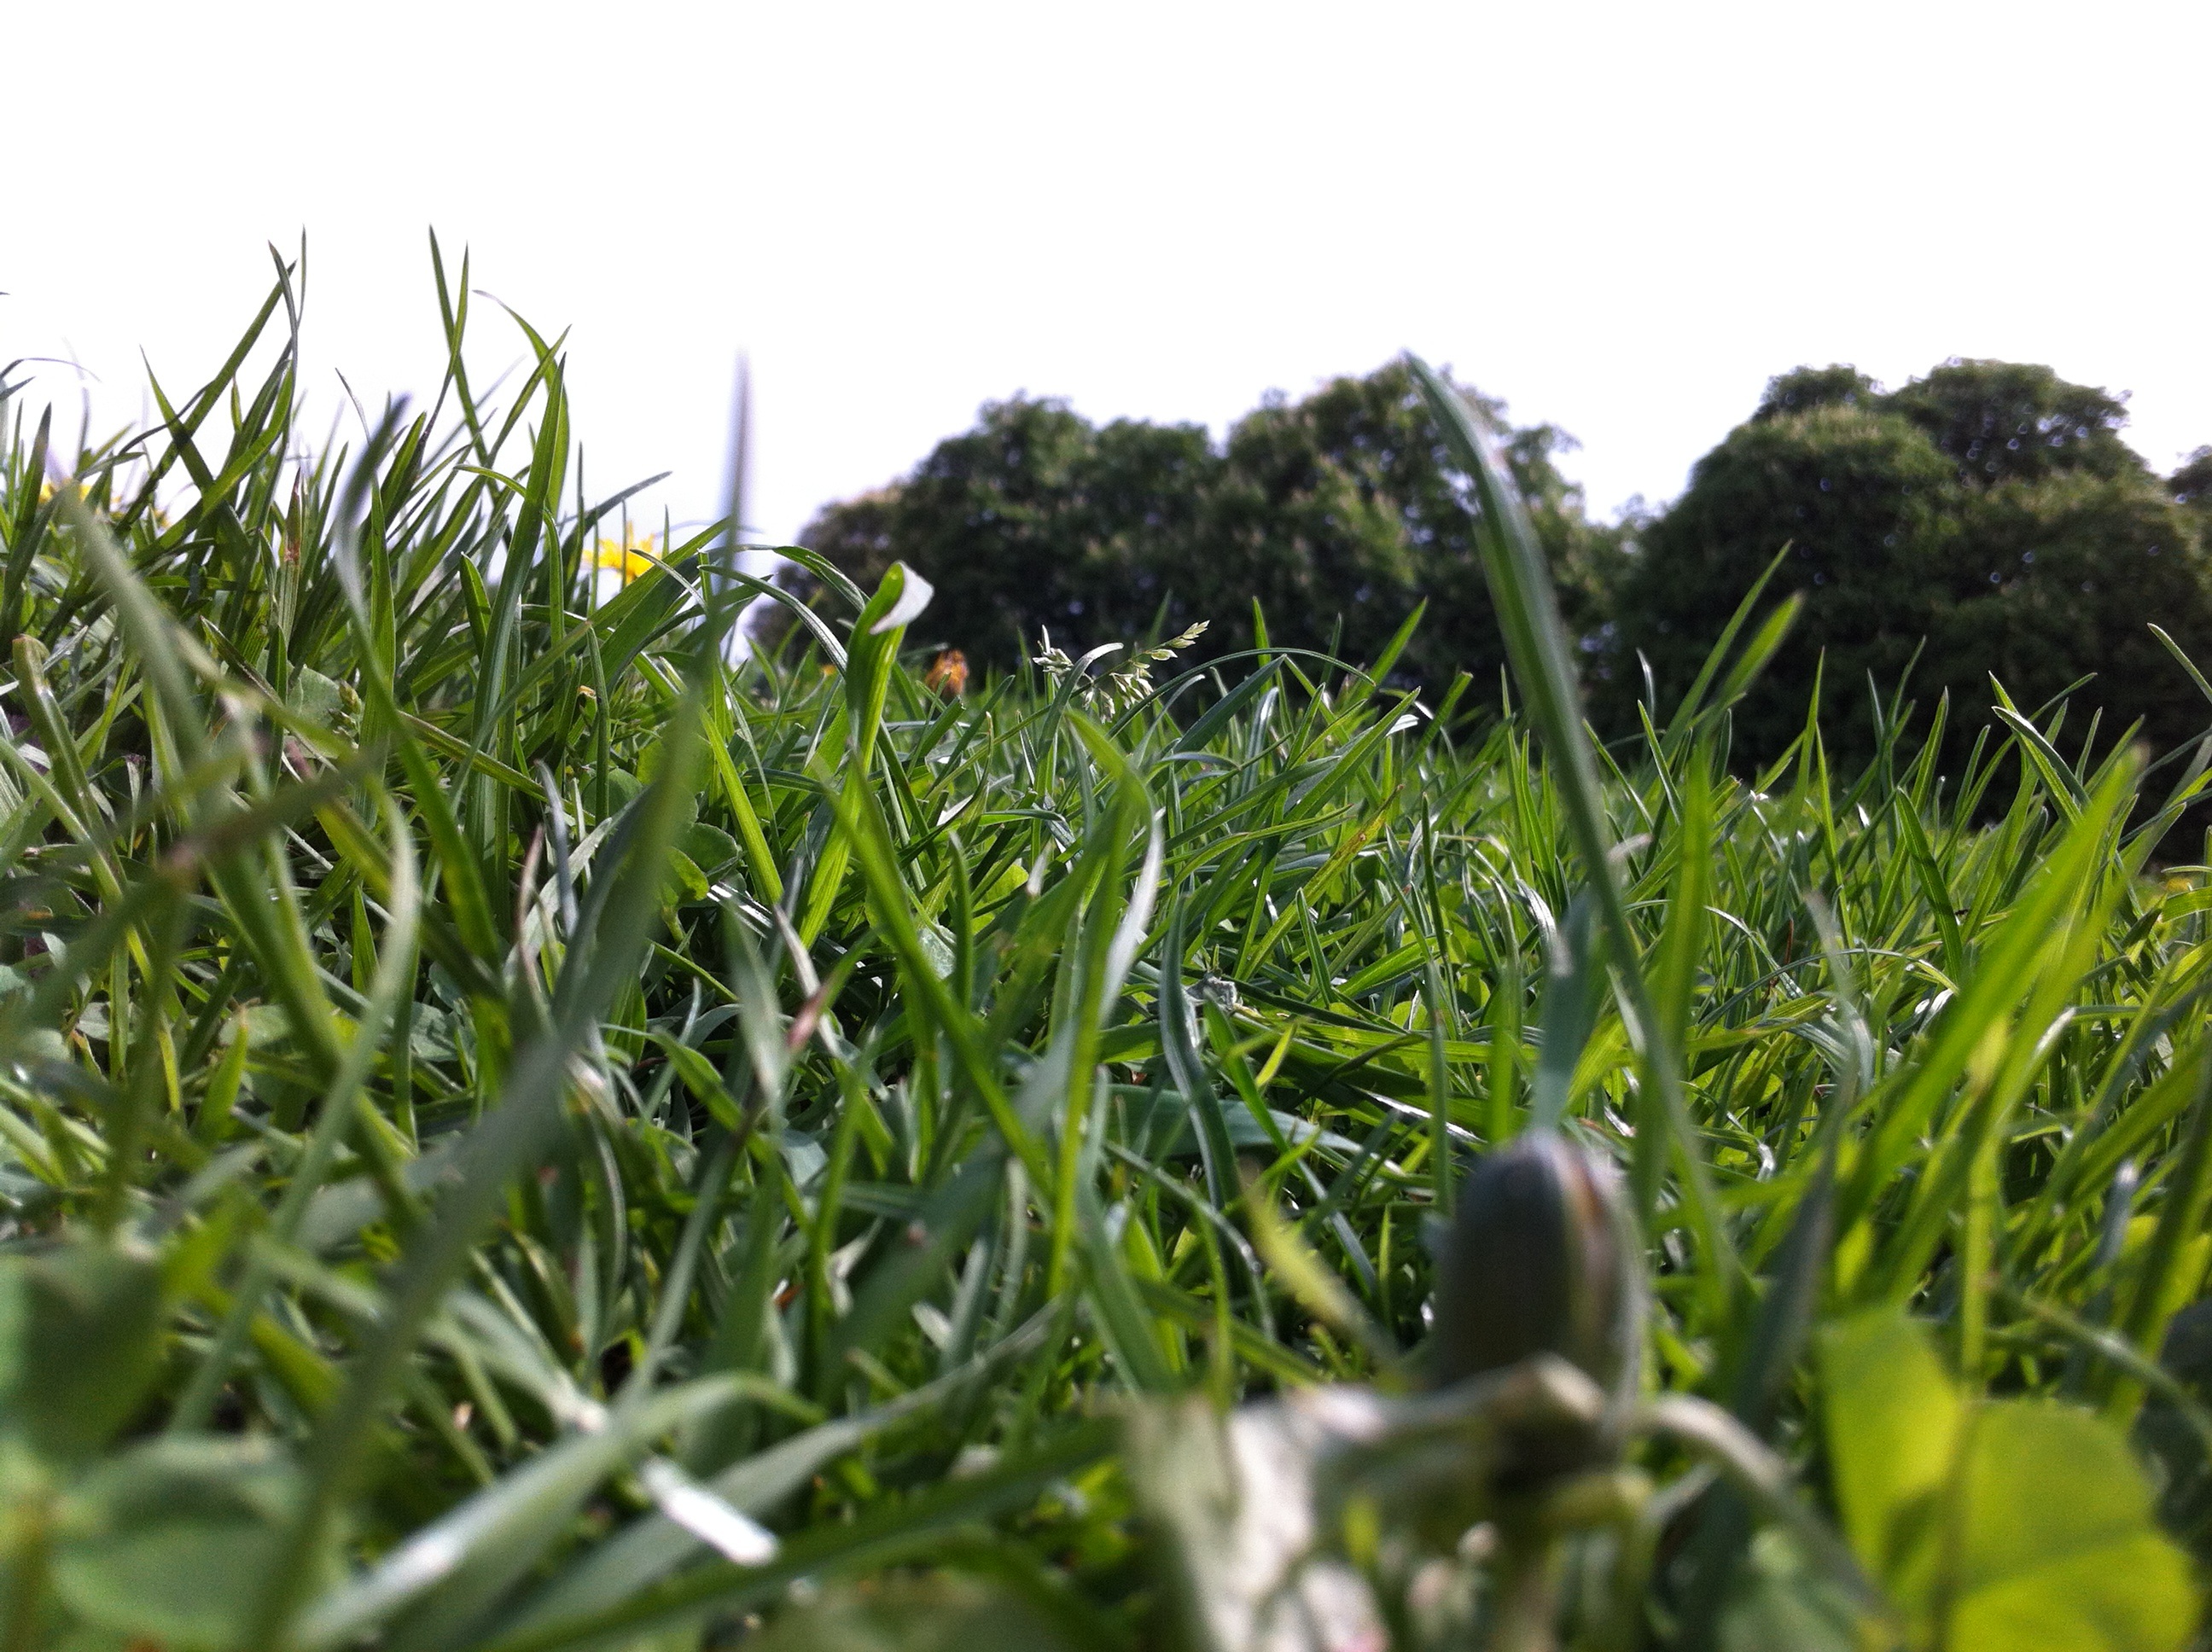
nature, grass, plant, field, ground, lawn, meadow, flower, summer, green, soil, garden, close, flora, flowering plant, grass family